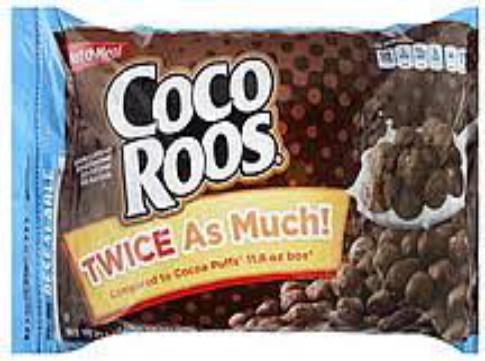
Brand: Coco Roos
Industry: Food